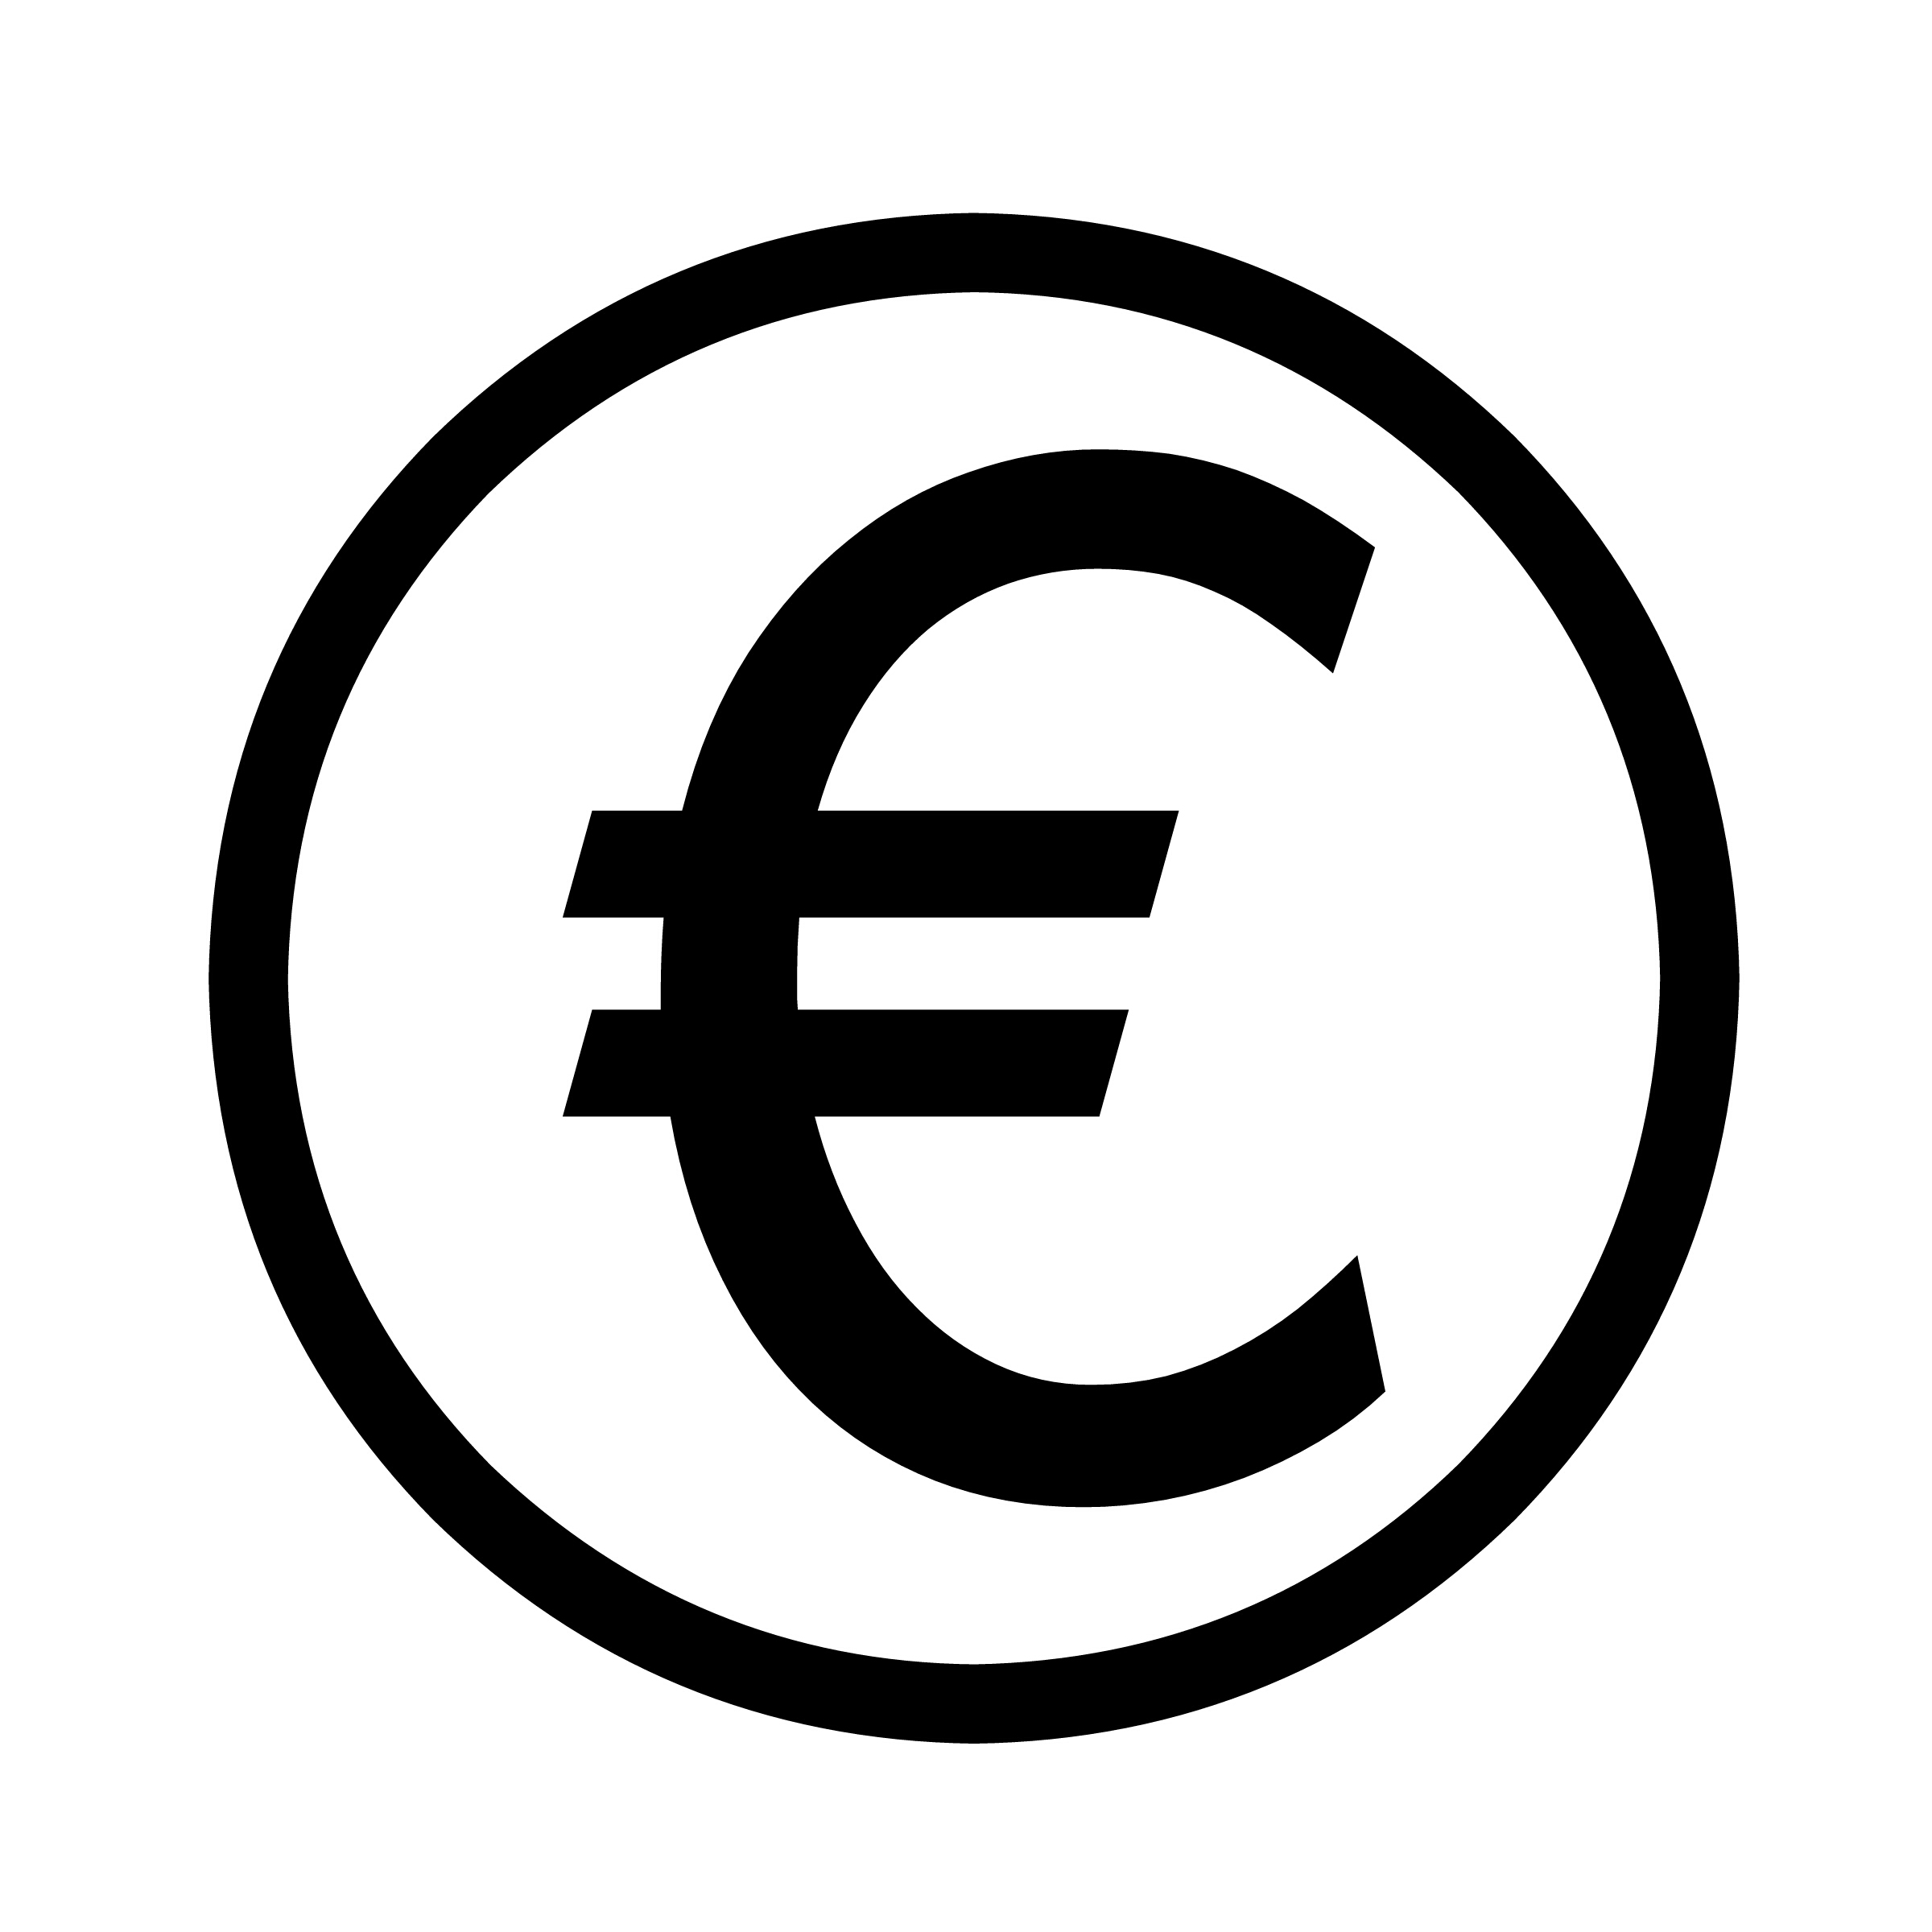
pound, british, money, icon, currency, object, element, financial, sign, flat, european, britain, template, economic, coin, forex, exchange, black and white, circle, line, font, area, symbol, clip art, trademark, graphics, brand